Ethnic Identity and the State in Iran

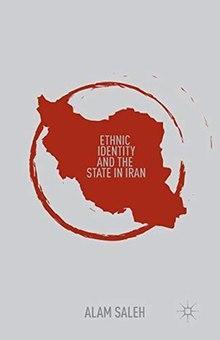

Ethnic Identity and the State in Iran is a 2013 book by Alam Saleh in which the author examines inter-ethnic tension and the politicization of ethnic identity in Iran. He suggests that problems with ethnicity and nationality in Iran, as in other countries of the Middle East, has not been so much the result of ethnic identity formation, but the product of the securitization of ethnic issues. The book has received positive reviews in the "Middle East Journal", "Review of Middle East Studies", "Iranian Studies", the "British Journal of Middle Eastern Studies", and "Nations and Nationalism".